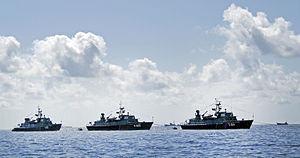
Les forces armées azerbaïdjanaises sont rétablies par la loi de la république d'Azerbaïdjan sur les forces armées du 9 octobre 1991. La République démocratique d'Azerbaïdjan avait déjà constitué sa propre force armée le 26 juin 1918. Toutefois, elles avaient été dissoutes après l'intégration de l'Azerbaïdjan au sein de l'URSS le 28 avril 1920. À la suite de la dissolution de l'URSS en 1991, les forces armées sont rétablies sur la base de l'équipement et des camps de l'ancienne armée rouge présents sur le sol azerbaïdjanais.